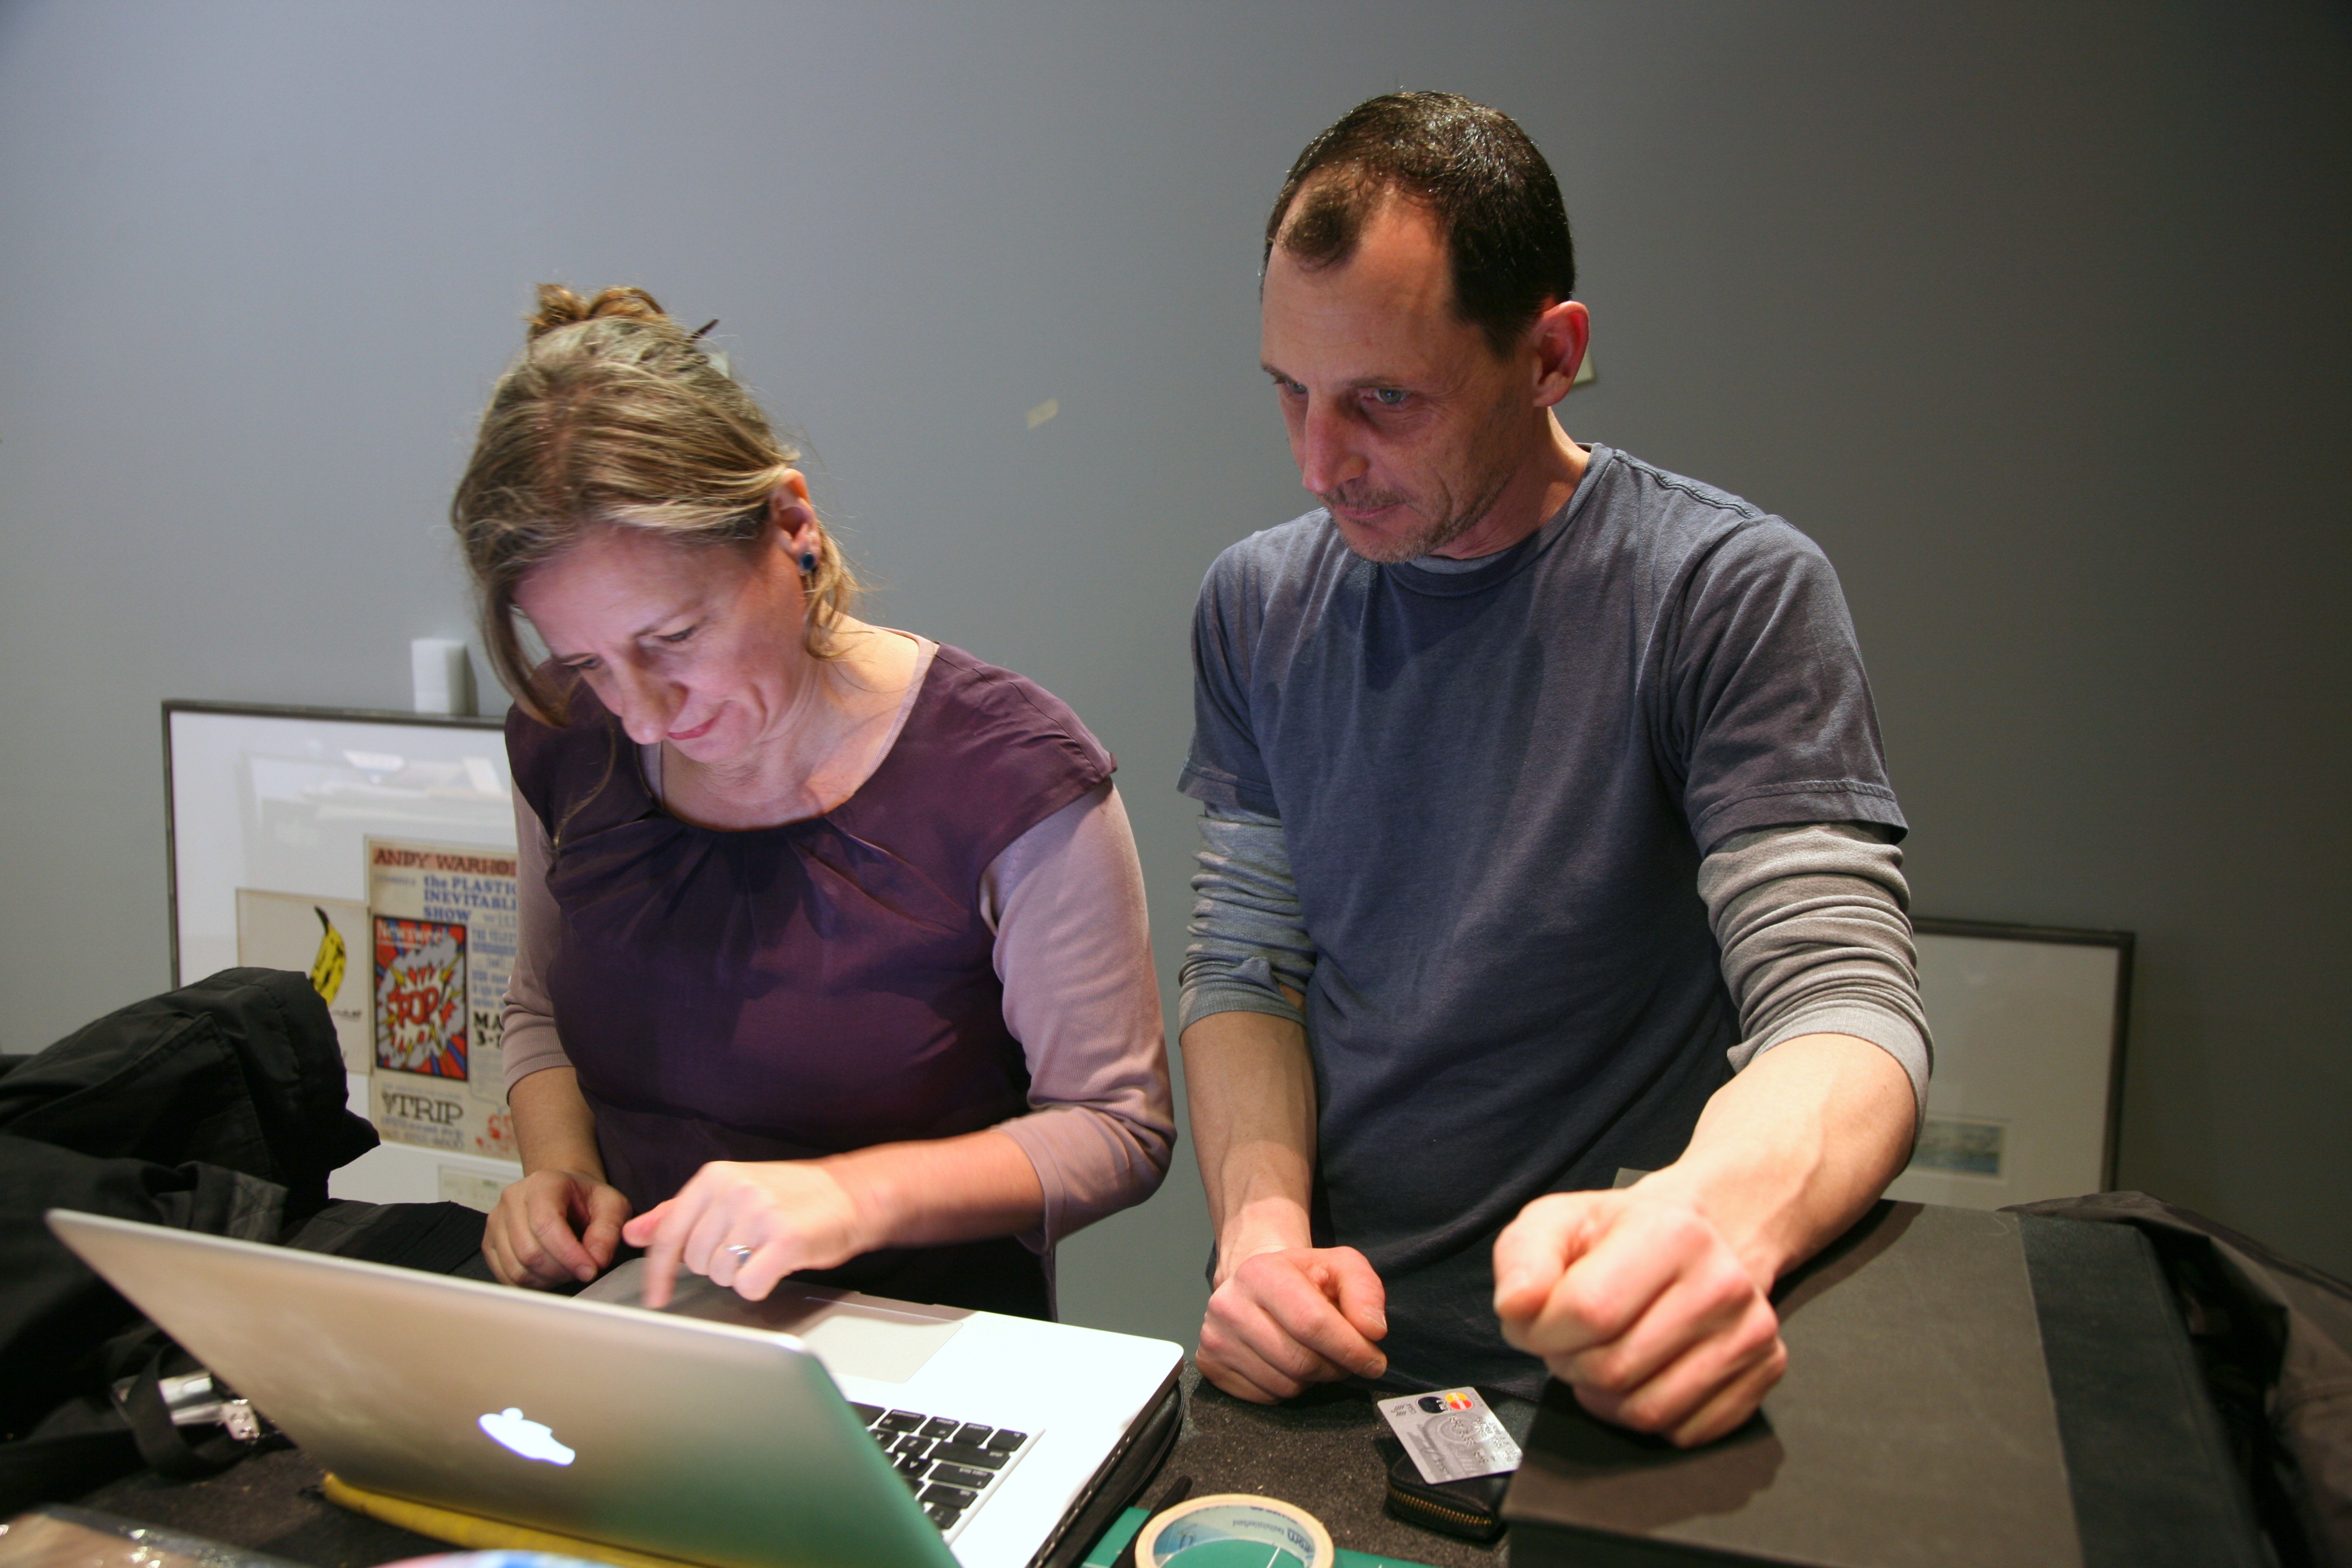
paris, exposition, design, bnf, exhibition, richardprince, biblioth quenationaledefrance, sense